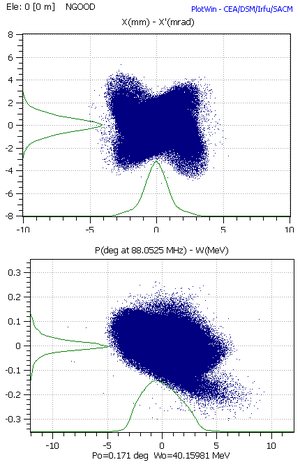
Distribution des particules d'un faisceau dans deux sous-espaces des phases
La dynamique des faisceaux de particules chargées est une discipline de la physique qui traite du transport et de l'optimisation des caractéristiques des faisceaux dans les accélérateurs de particules.